Crystal Palace National Sports Centre

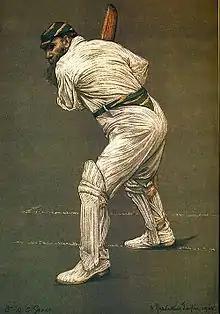
W. G. Grace in the colours of London County, painted by Albert Chevallier Tayler

London County Cricket Club was a short-lived cricket club founded by the Crystal Palace Company. In 1898 they invited W. G. Grace to help them form a first-class cricket club. Grace accepted the offer and became the club's secretary, manager and captain. As a result, he severed his connection with Gloucestershire County Cricket Club during the 1899 season. The club played first-class matches from 1900 to 1904. Some of the best players of the time played some matches for the club while continuing to play for their usual teams, among them CB Fry, Johnny Douglas and K S Ranjitsinhji. However, the games were little more than exhibition games – and money-making exercises for Dr Grace – and so it quickly lost its first-class status, and with that the ability to attract the top players. The club folded in 1908.